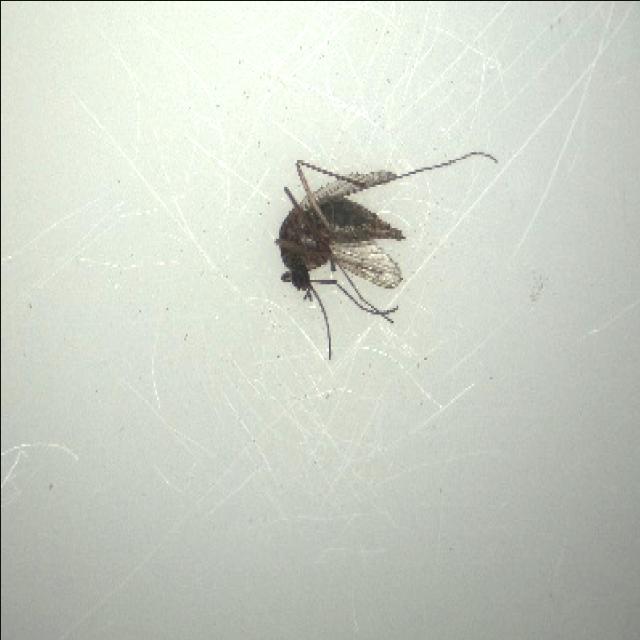
Species: aedes_vexans